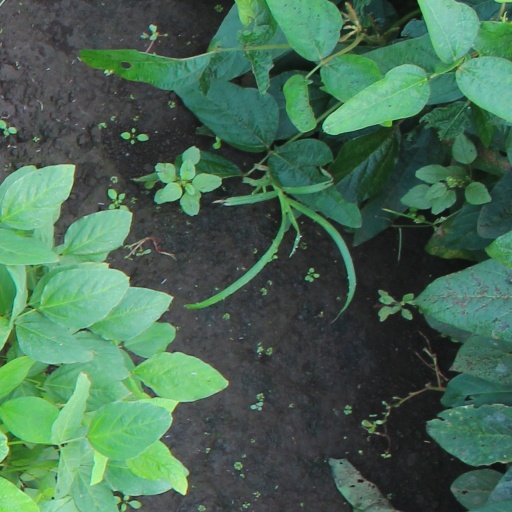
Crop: soybean